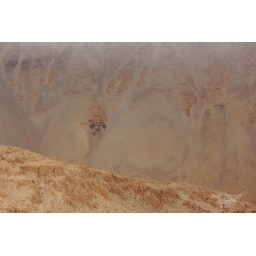
Looks like a man's face in the middle of mountain